Nils van der Poel

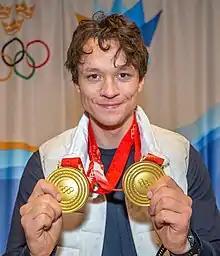
Van der Poel in 2022

Nils Göran Svensson (born Nils Göran van der Poel; ; 25 April 1996) is a retired Swedish speed skater who is the current World and Olympic record holder and 2022 Olympic champion in the 5,000 m event and the 10,000 m event.